Milan Metro

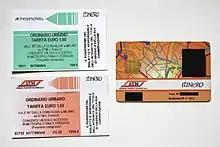
Former Milan urban tickets from "Trenord" (top left) and "ATM" (bottom left). An "Itinero" smart card, with name, photo and card number covered (right).

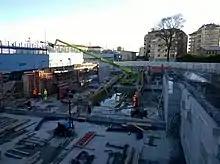
Forlanini FS station on Line 4 under construction in 2016

A standard ticket costs €2.20 and is valid for 90 minutes since its validation on metro, tram, bus, trolleybus and suburban lines within Milan and 21 bordering municipalities. Other tickets are available as well, such as daily, weekly, monthly, annual, student and senior passes. Additional fares are required to travel outside Milan and the 21 bordering municipalities.